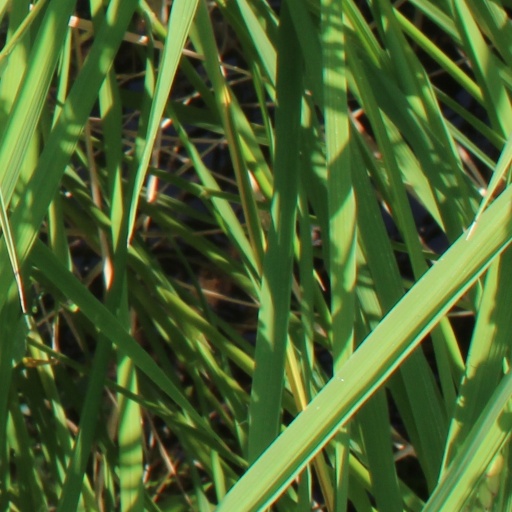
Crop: rice